Kirk Alyn

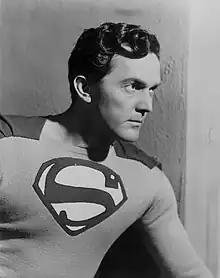
Kirk Alyn as Superman in the 1948 movie serial

Kirk Alyn (born John Feggo Jr.; October 8, 1910 – March 14, 1999) was an American actor, best known for being the first actor to play the DC Comics character Superman in live-action for the 1948 movie serial "Superman" and its 1950 sequel "Atom Man vs. Superman", as well as fellow DC Comics characters Blackhawk from the "Blackhawk" movie serial in 1952, and Lois Lane's father Sam Lane in 1978's "Superman".